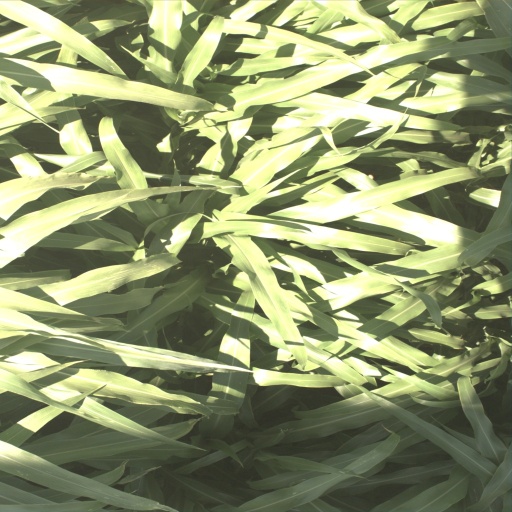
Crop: sorghum